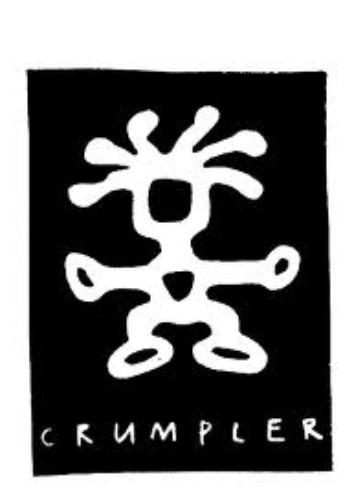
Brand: Crumpler
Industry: Clothes